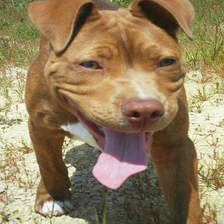
Species: dog
Breed: american pit bull terrier